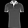
Label: T - shirt / top